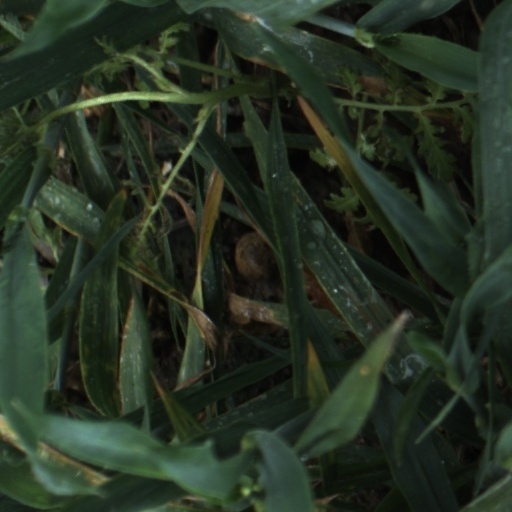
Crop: wheat